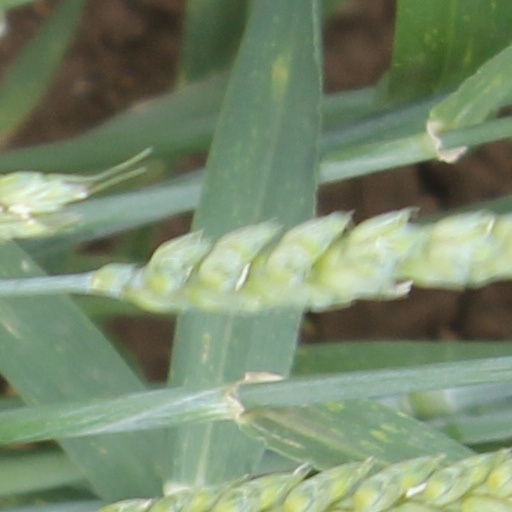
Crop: wheat